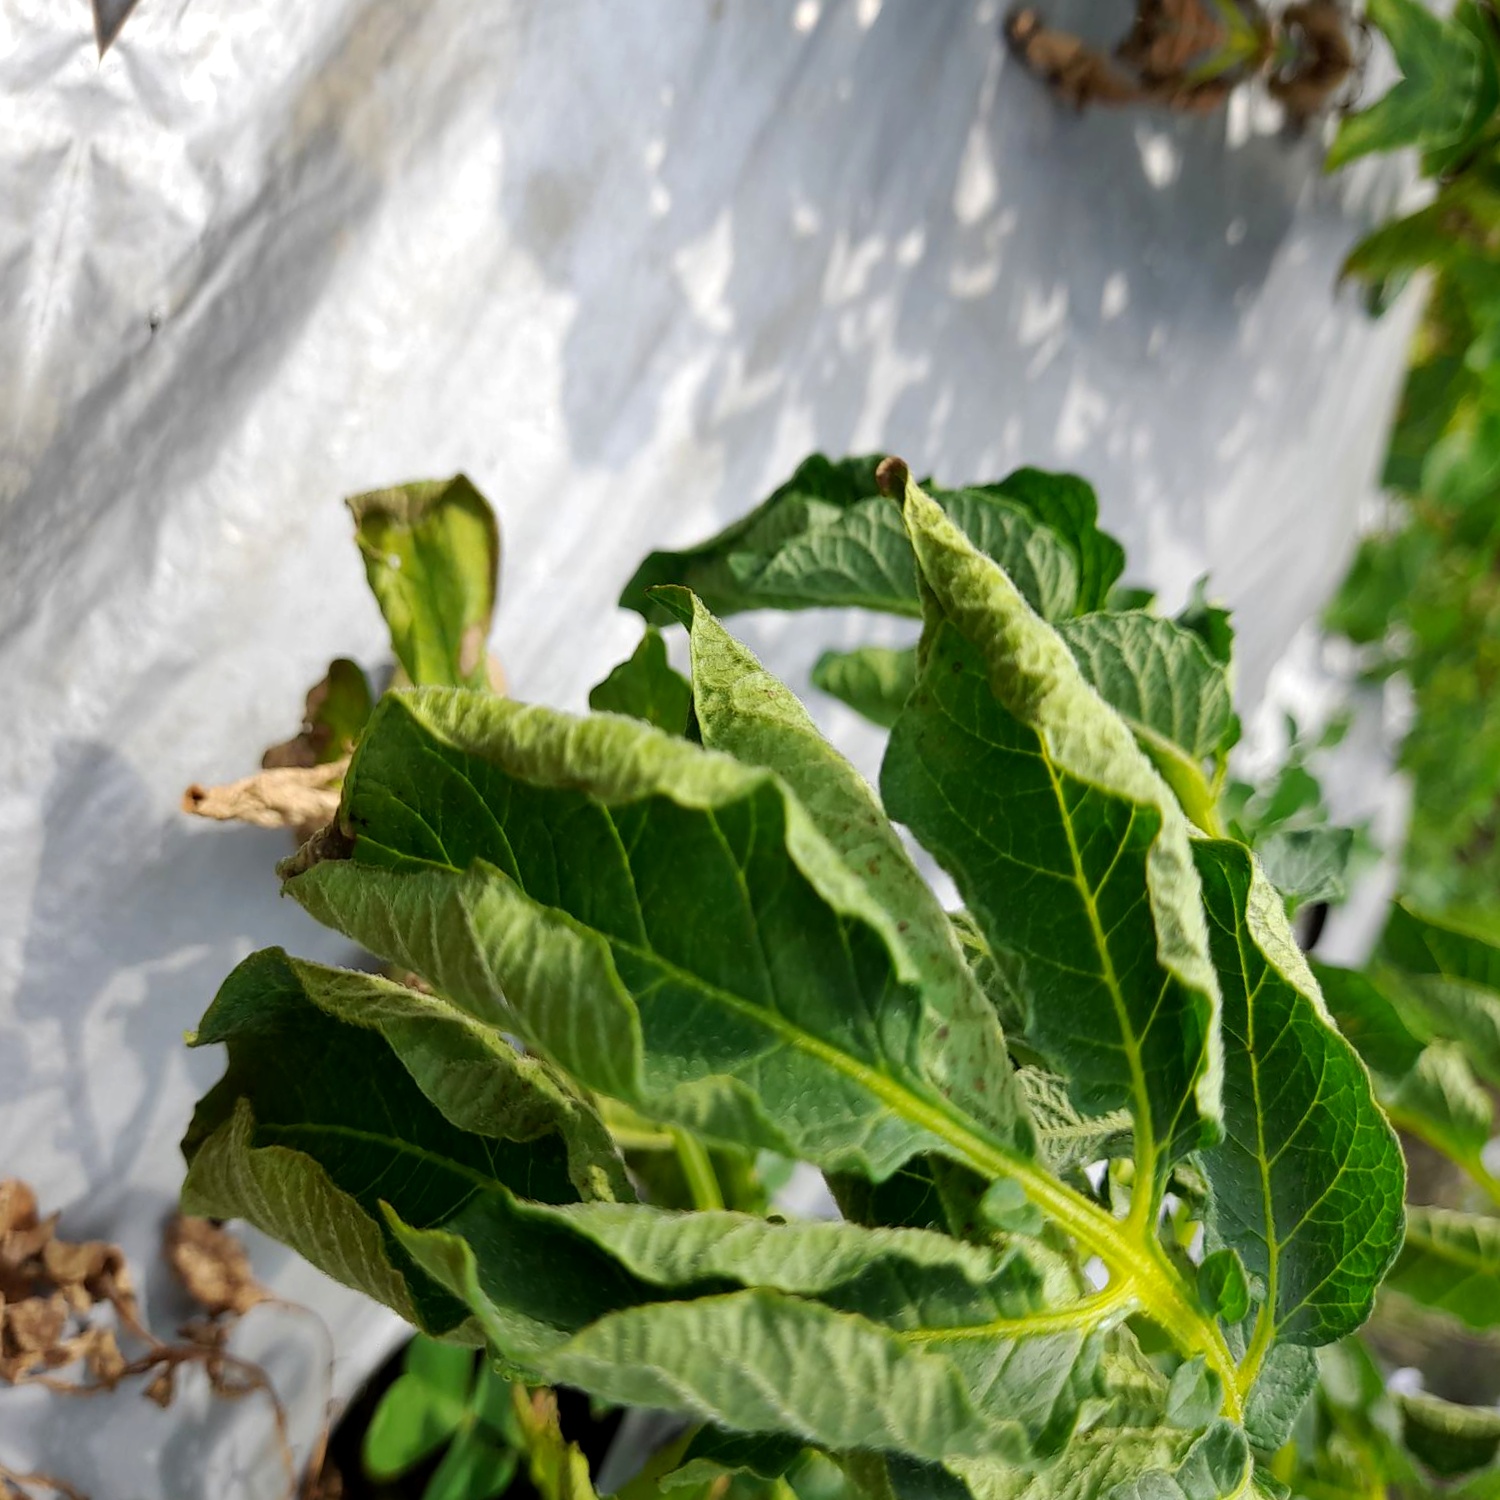
Etiqueta: Pudricion_Parda